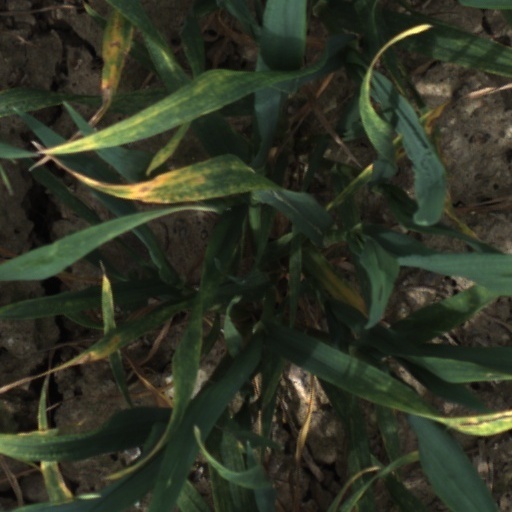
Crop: wheat